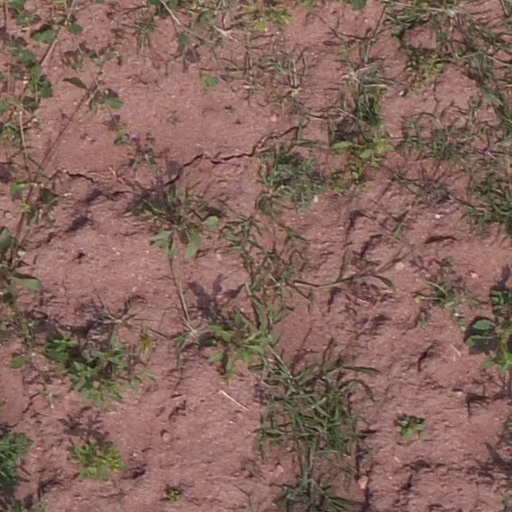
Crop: maize; corn